Lordstown, Ohio

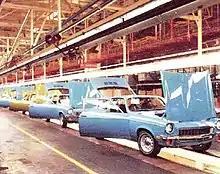
Production of the Chevrolet Vega at the Lordstown Assembly in 1972

Lordstown is best known as the home of the Lordstown Assembly, a former General Motors automotive plant that produced compact cars from 1966 until 2019. After the closure of Youngstown's steel factories, the Lordstown Assembly became the largest industrial employer of the Mahoning Valley region. Lordstown Motors purchased the assembly in November 2019. The factory was later sold to Foxconn in May 2022 for the production of electric vehicles.